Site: brandenburg
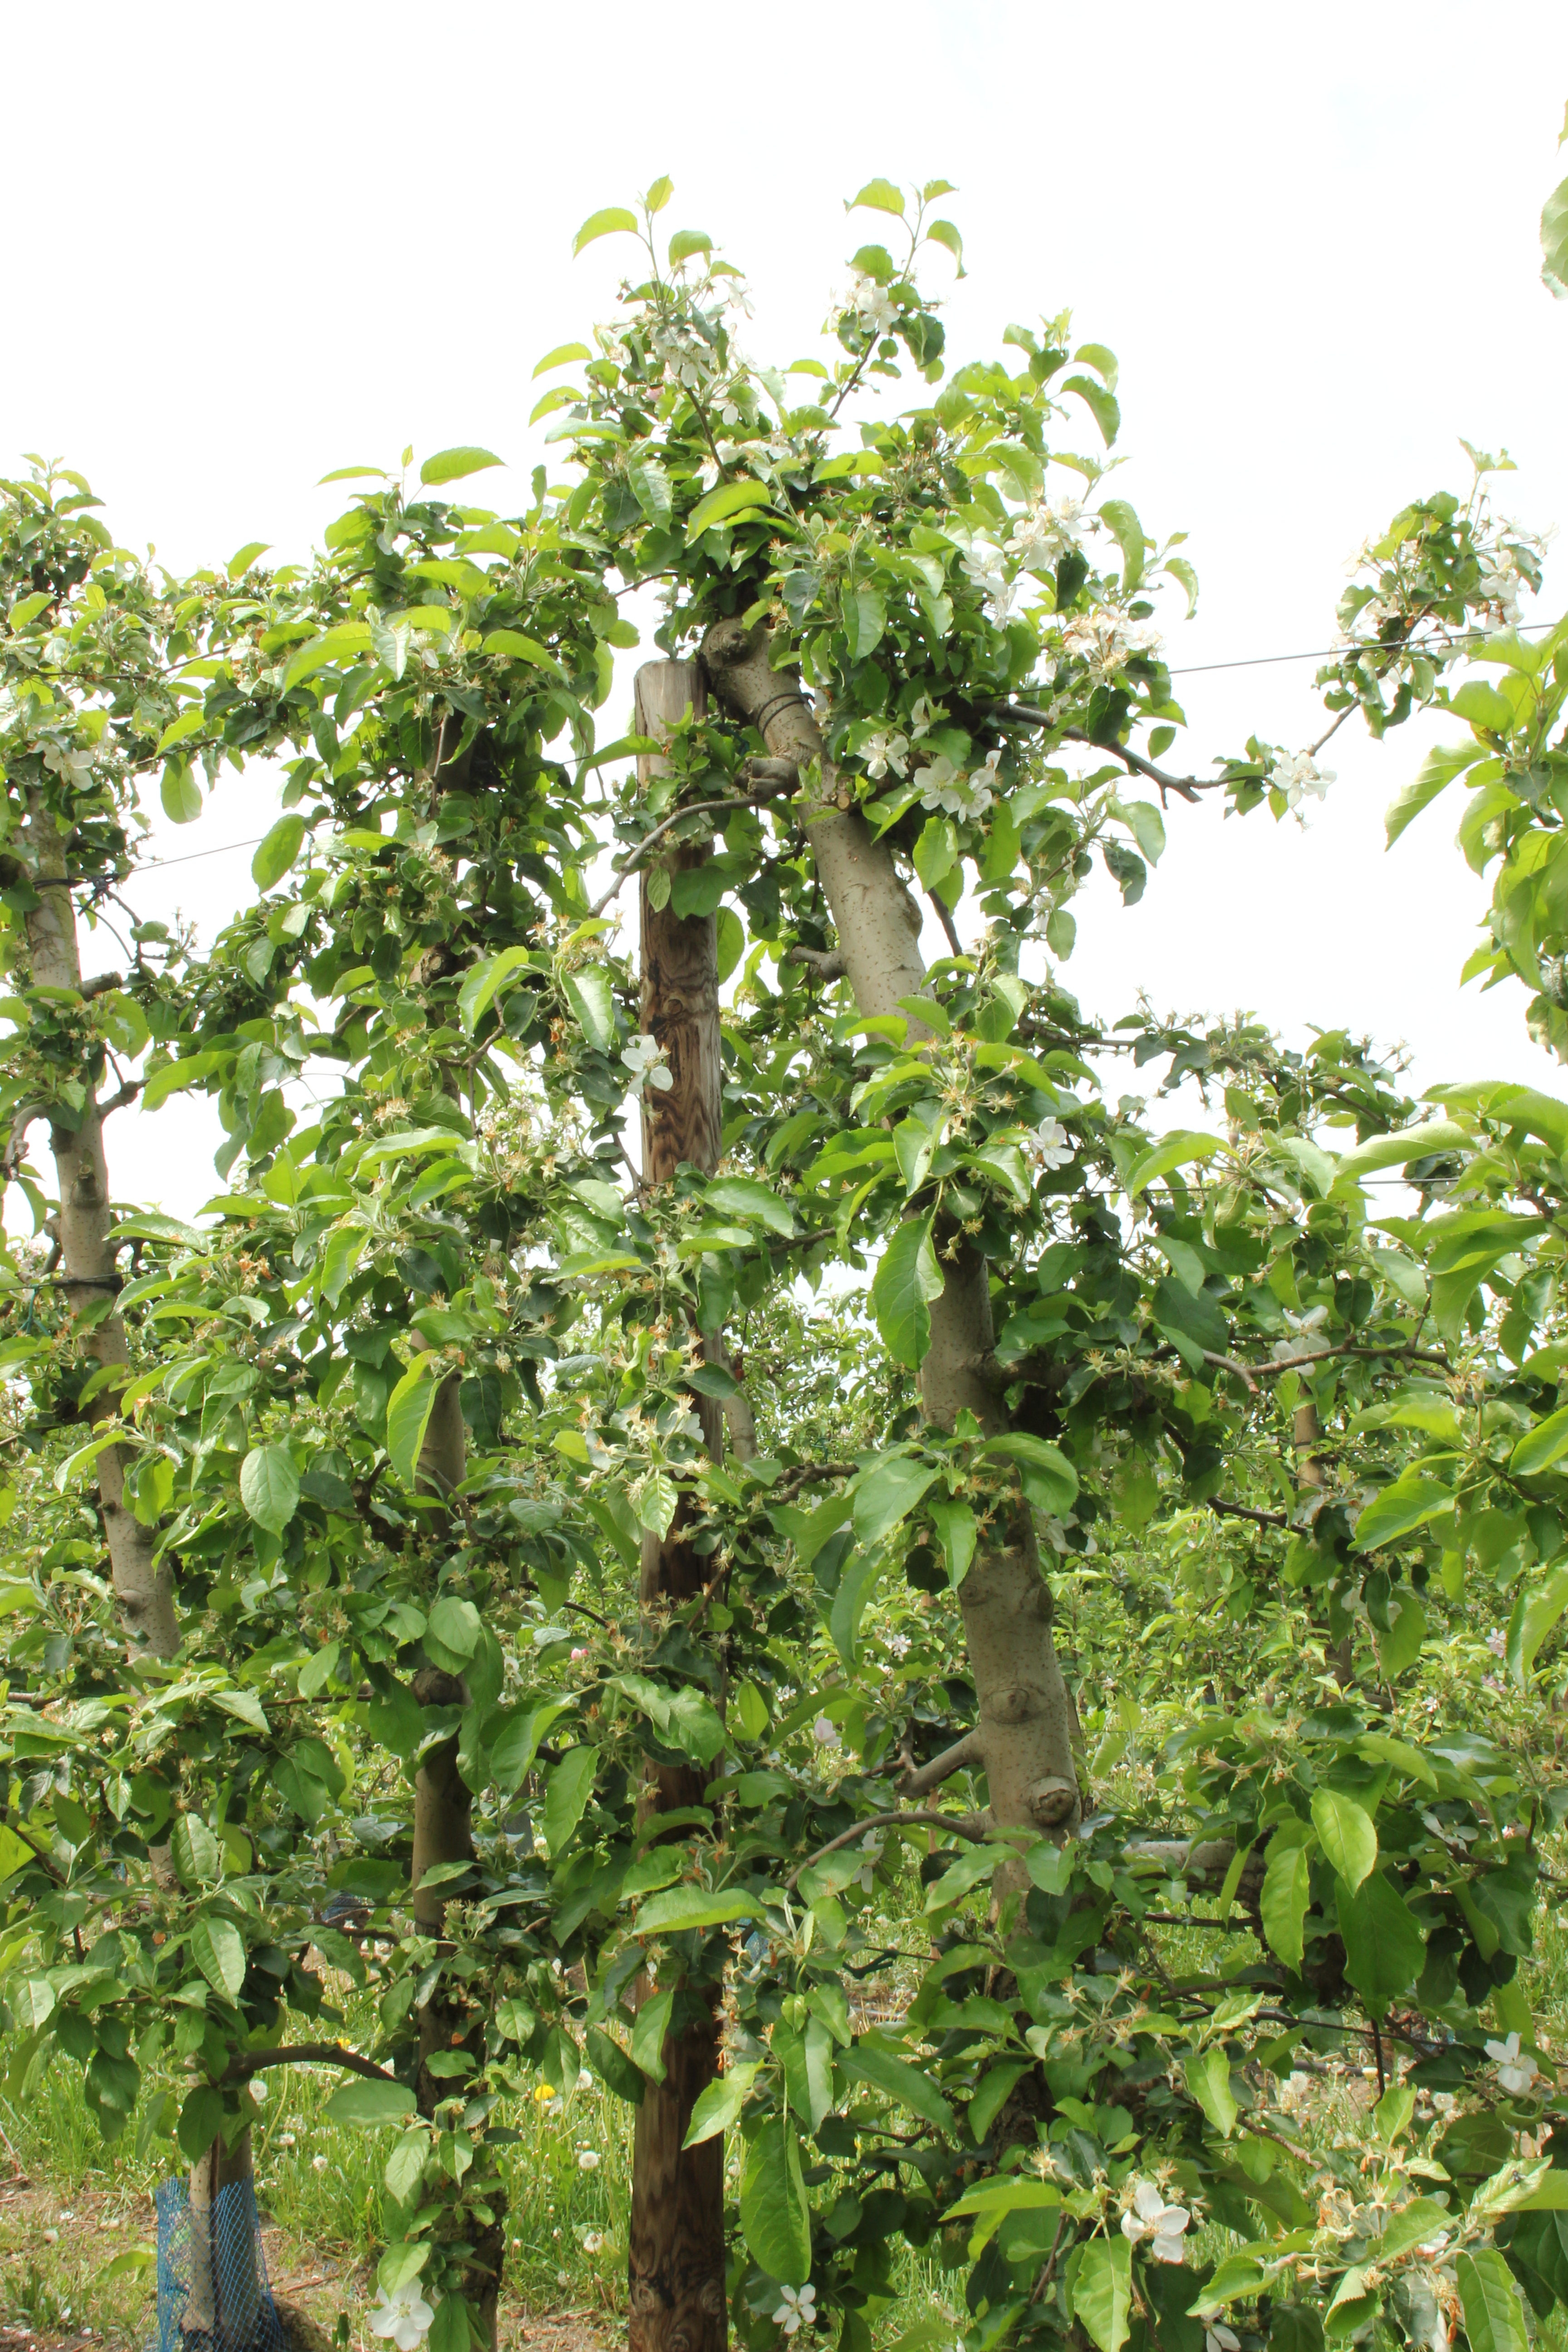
Growth stage (BBCH 67): Flowering